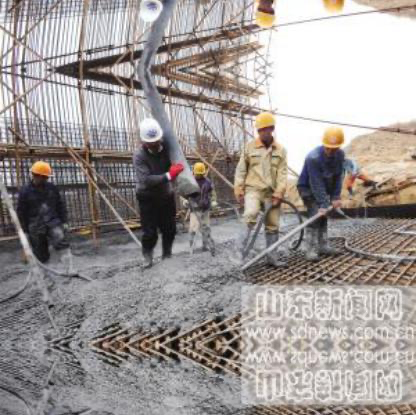
Objects in the image:
label: helmet
label: helmet
label: helmet
label: helmet
label: helmet
label: helmet
label: helmet
label: helmet